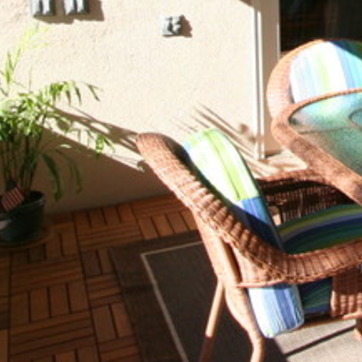
Material: other